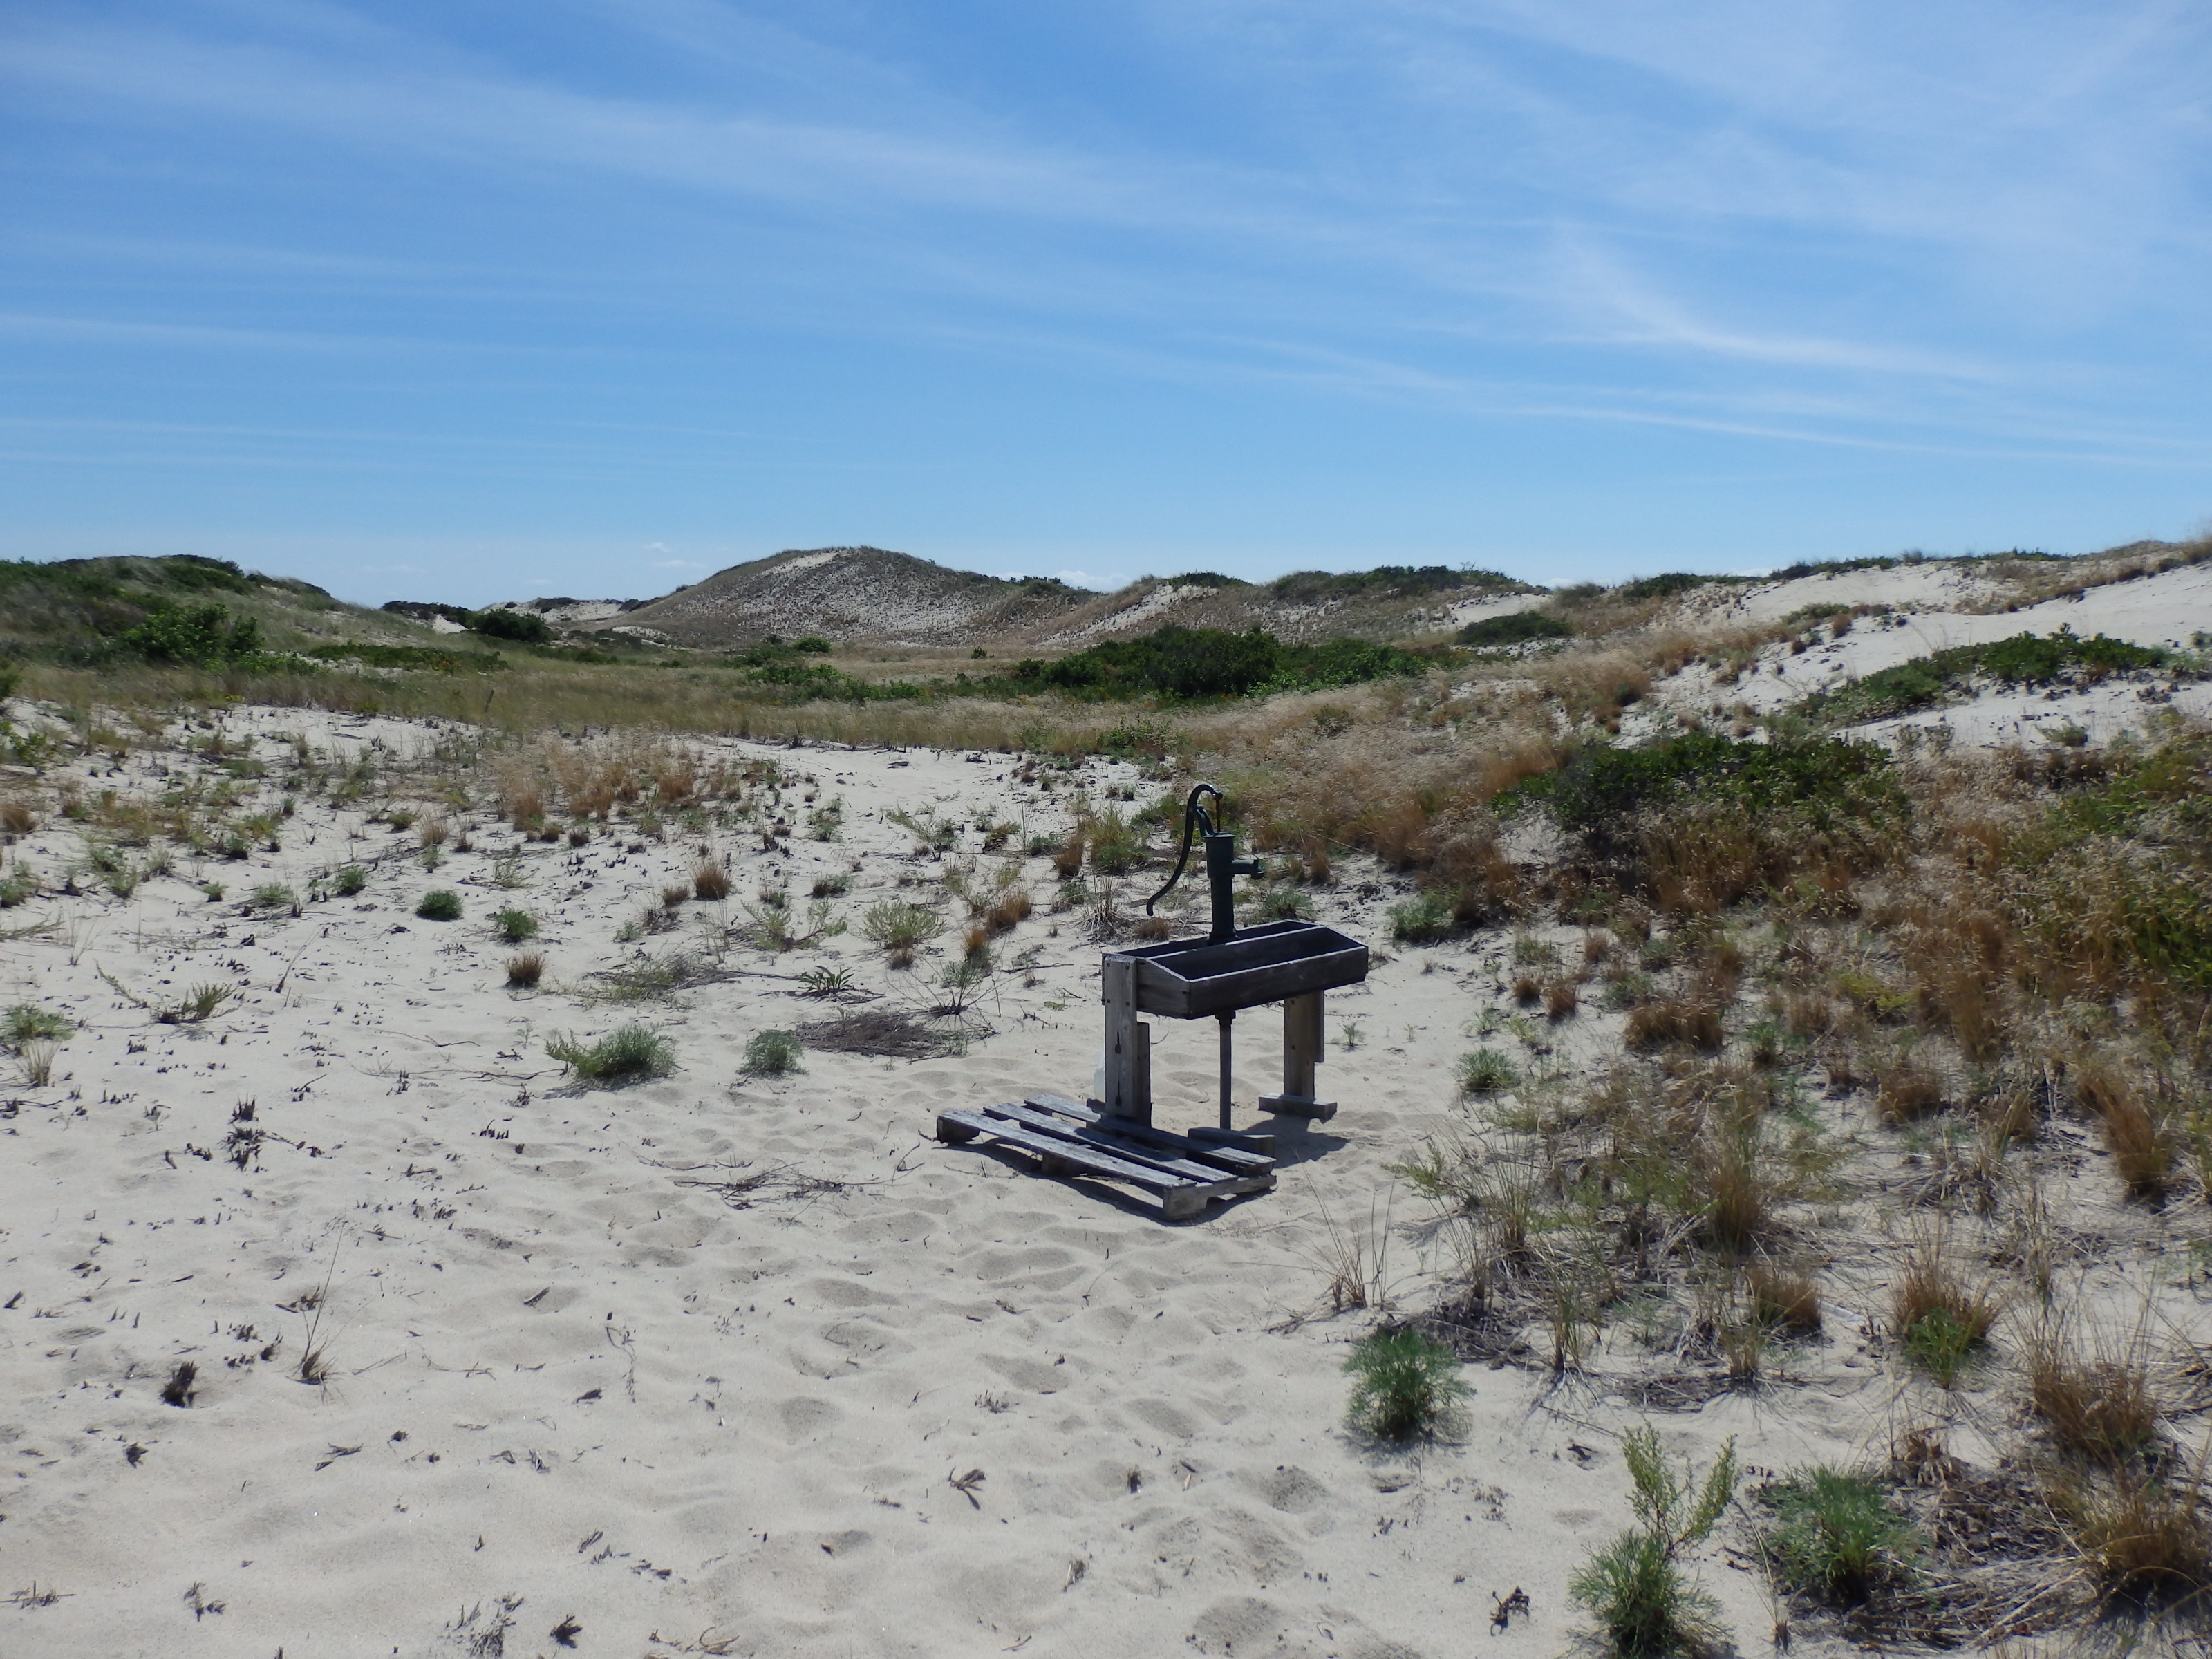
landscape, sea, water, wilderness, mountain, trail, vintage, desert, lake, old, rustic, pump, dunes, well, plateau, habitat, ecosystem, drought, corrosion, plumbing, landform, water pump, pumping, natural environment, aeolian landform